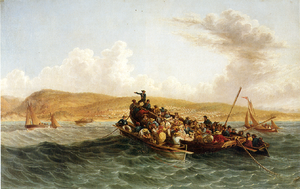
L'histoire de la Colonie du Cap en Afrique du Sud commence en 1488 lorsque le navigateur portugais Bartolomeu Dias, atteint le Cap de Bonne-Espérance puis lorsqu'en 1497, Vasco de Gama le franchit pour trouver le chemin vers la route des Indes.
Les Anglo-sud-africains sont les Blancs sud-africains anglophones généralement originaires du Royaume-Uni ou de l'un des pays du Commonwealth of Nations. Ils sont relativement dispersés sur le territoire sud-africain et ne constituent que 3 à 4 % de la population. Cependant, ils occupent une place importante dans l'économie sud-africaine et forment encore une partie non négligeable du monde des affaires.
L'histoire de l'Afrique du Sud est très riche et très complexe du fait de la juxtaposition de peuples et de cultures différentes qui se succèdent et se côtoient depuis la Préhistoire. Les Bochimans y sont présents depuis au moins 25 000 ans et les Bantous, depuis au moins 1 500 ans. Les deux peuples auraient généralement cohabité paisiblement. L'histoire écrite débute avec l'arrivée des Européens, en commençant par les Portugais qui décident de ne pas coloniser la région, laissant la place aux Néerlandais. Les Britanniques contestent leur prééminence vers la fin du xviiiᵉ siècle, ce qui mène à deux guerres. Le xxᵉ siècle est marqué par le système législatif séparatiste et ségrégationniste de l'apartheid puis par l'élection de Nelson Mandela, premier président noir d'Afrique du Sud, à la suite des premières élections nationales multiraciales au suffrage universel organisées dans le pays.
L'appellation Blancs sud-africains désigne génériquement les Sud-Africains issus de l'immigration européenne du XVIIᵉ au XXᵉ siècles. Elle se répartit principalement entre deux groupes ethno-culturels, les Afrikaners, descendants uniquement des pionniers germano-néerlandais et français de langue afrikaans et les Anglo-sud-africains de langue anglaise.